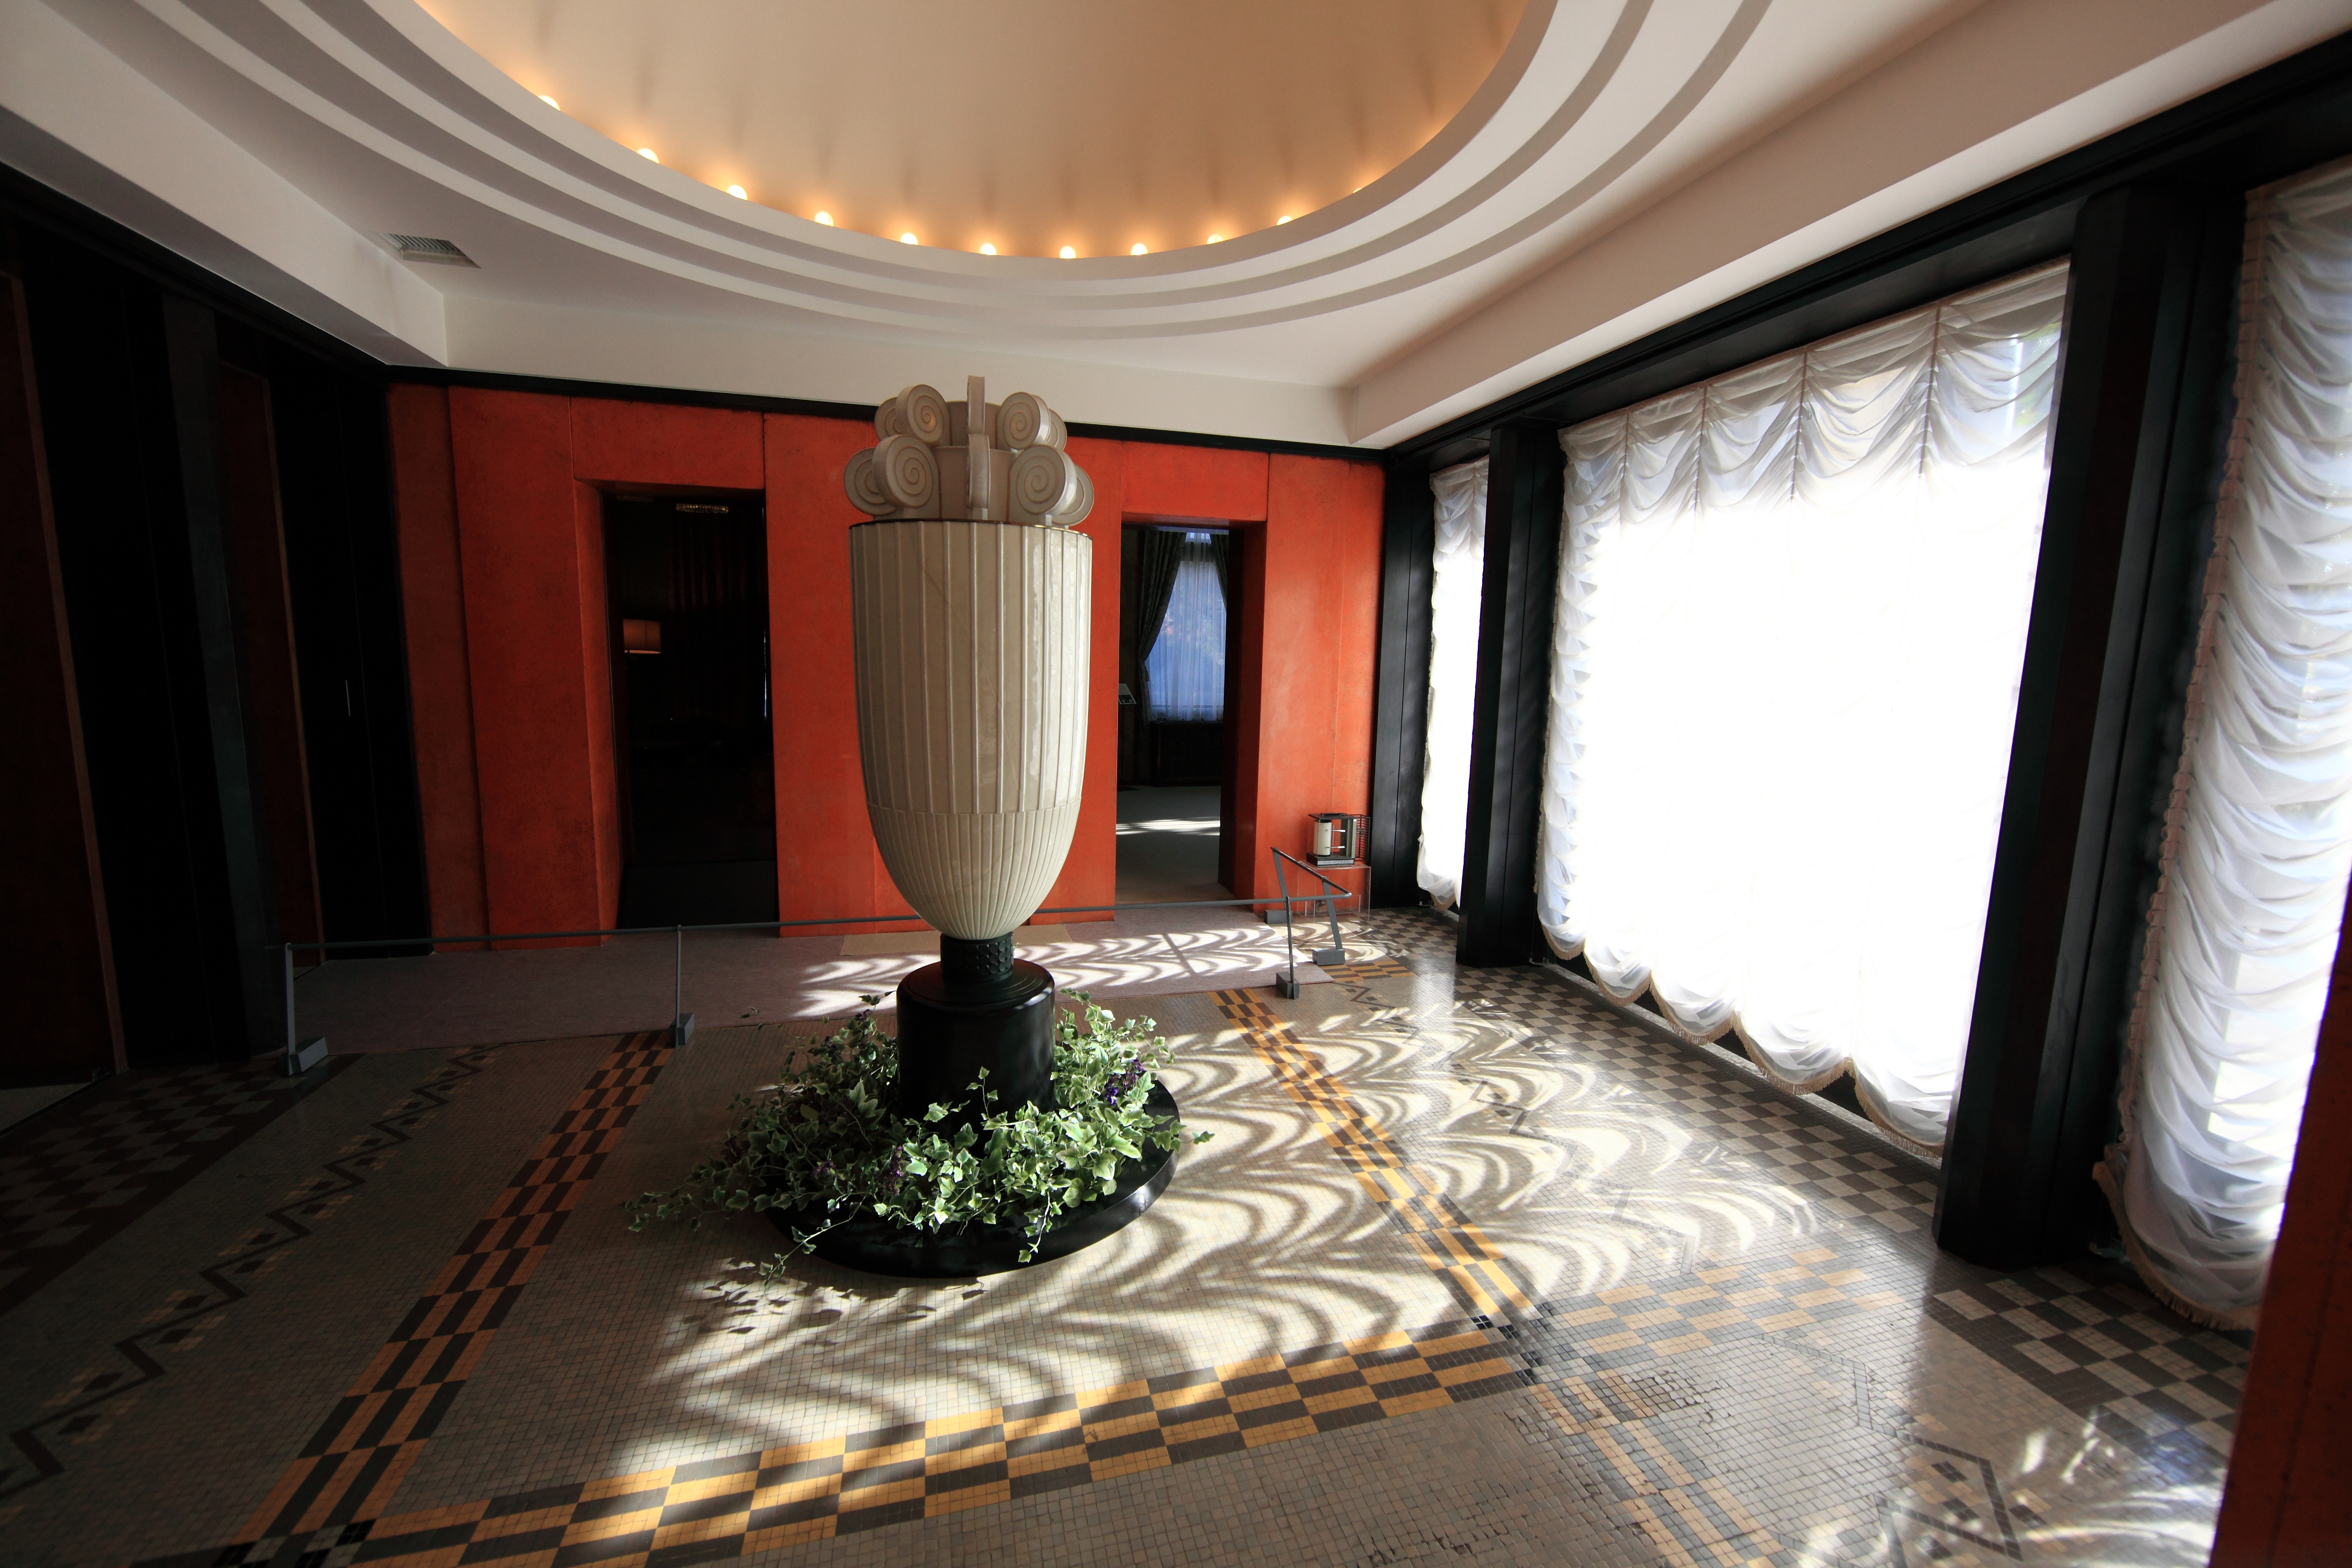
mansion, house, interior, home, high, museum, property, living room, metropolitan, room, interior design, art, design, tokyo, 5d, style, hires, ballroom, estate, lobby, markii, suite, artdeco, hi, res, resolution, canonef14mmf28liiusm, teien, flooring, function hall